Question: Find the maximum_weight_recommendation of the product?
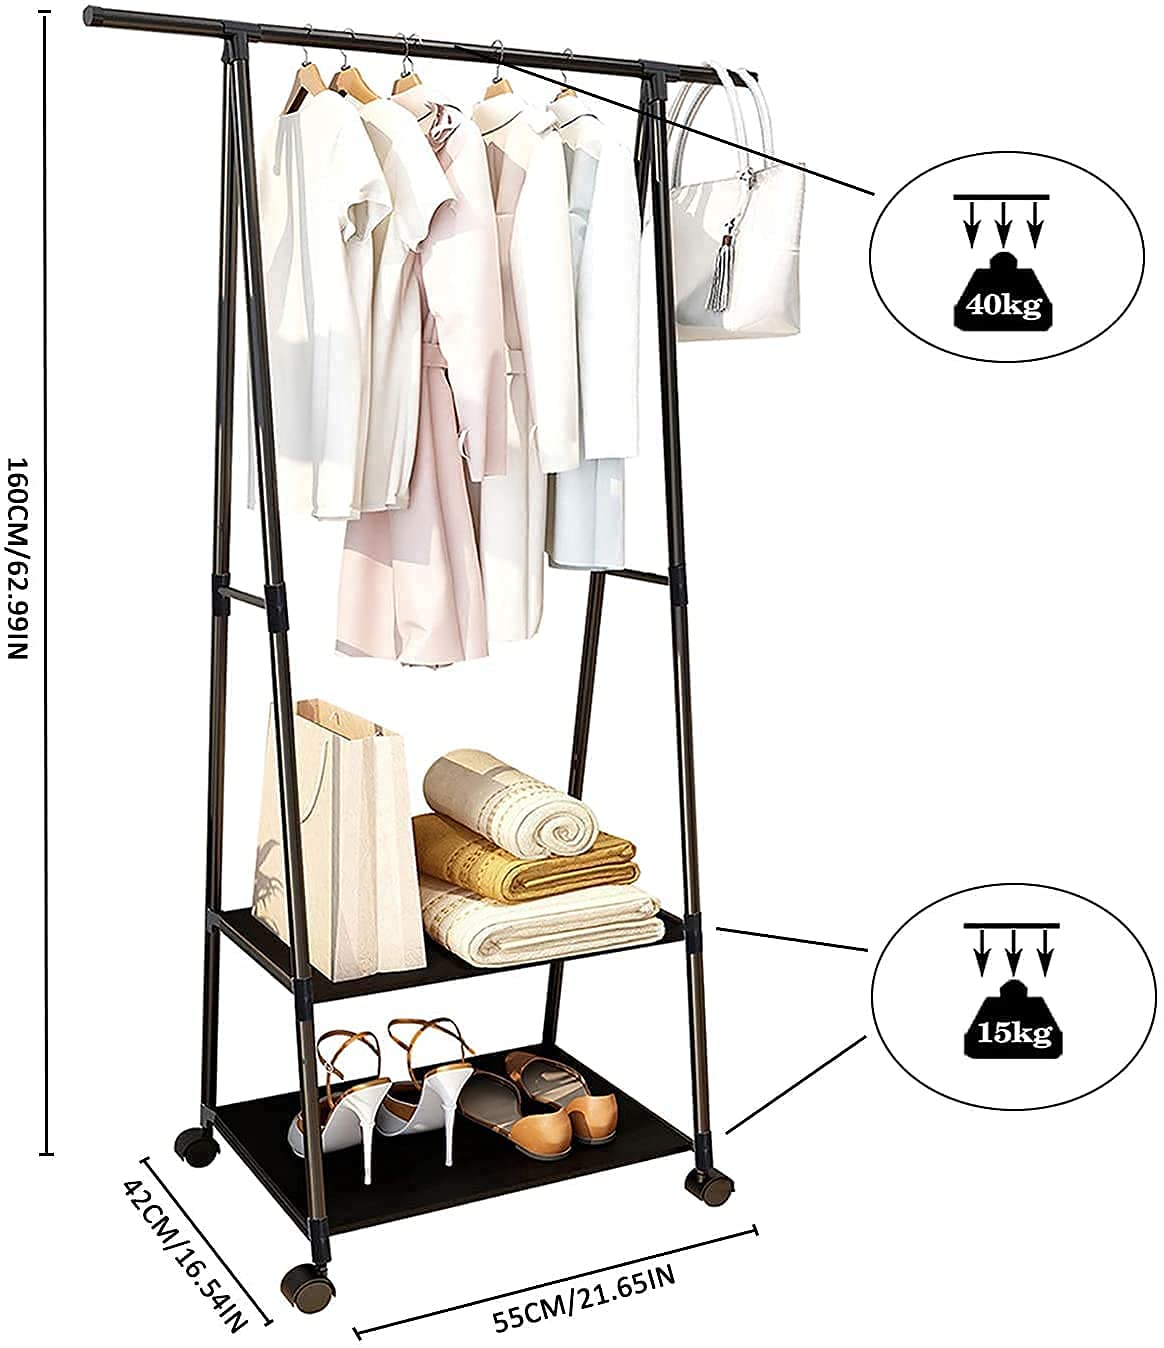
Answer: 40 kilogram